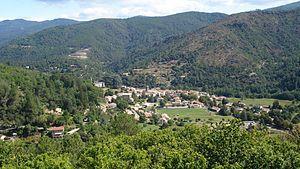
Saint-Étienne-Vallée-Française vue depuis le castélas (sud-ouest)
Le Chemin Urbain V est le nom donné à un chemin de grande randonnée. Il retrace la vie et l’œuvre de Guillaume Grimoard devenu pape sous le nom d'Urbain V. Ce chemin, qui se situe sur la bordure sud-est du Massif central, a la particularité de relier quatre sites inscrits au patrimoine mondial de l'UNESCO que sont les Chemins de Compostelle, les Causses et Cévennes, le Pont du Gard et l'ensemble architectural avignonnais du Palais des Papes et du Pont Saint-Bénézet.
Saint-Étienne-Vallée-Française est une commune française, située dans le département de la Lozère en région Occitanie. Ses habitants sont appelés les Stéphanois. Son territoire, en périphérie du parc national des Cévennes, est au cœur des Cévennes.